International security

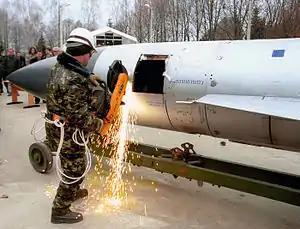
A Ukrainian begins the first cut on a Kh-22 air-to-surface missile during elimination activities at an air base in Ozerne, Ukraine, in March 2004. The weapon was eliminated under the Cooperative Threat Reduction program implemented by the Defense Threat Reduction Agency.

International security is a term which refers to the measures taken by states and international organizations, such as the United Nations, European Union, and others, to ensure mutual survival and safety. These measures include military action and diplomatic agreements such as treaties and conventions. International and national security are invariably linked. International security is national security or state security in the global arena.